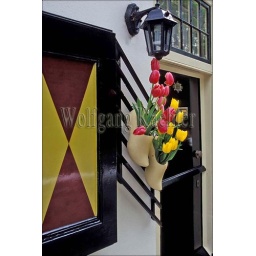
Netherlands, holland, near amsterdam, keukenhof gardens, wooden shoe with tulips